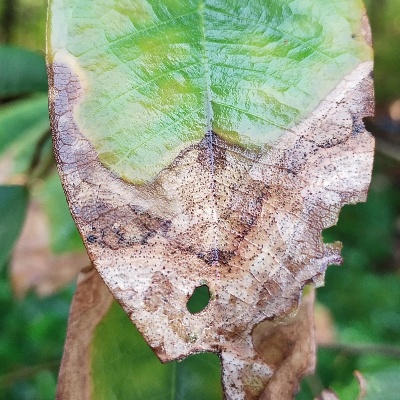
Label: Leaf_Blight